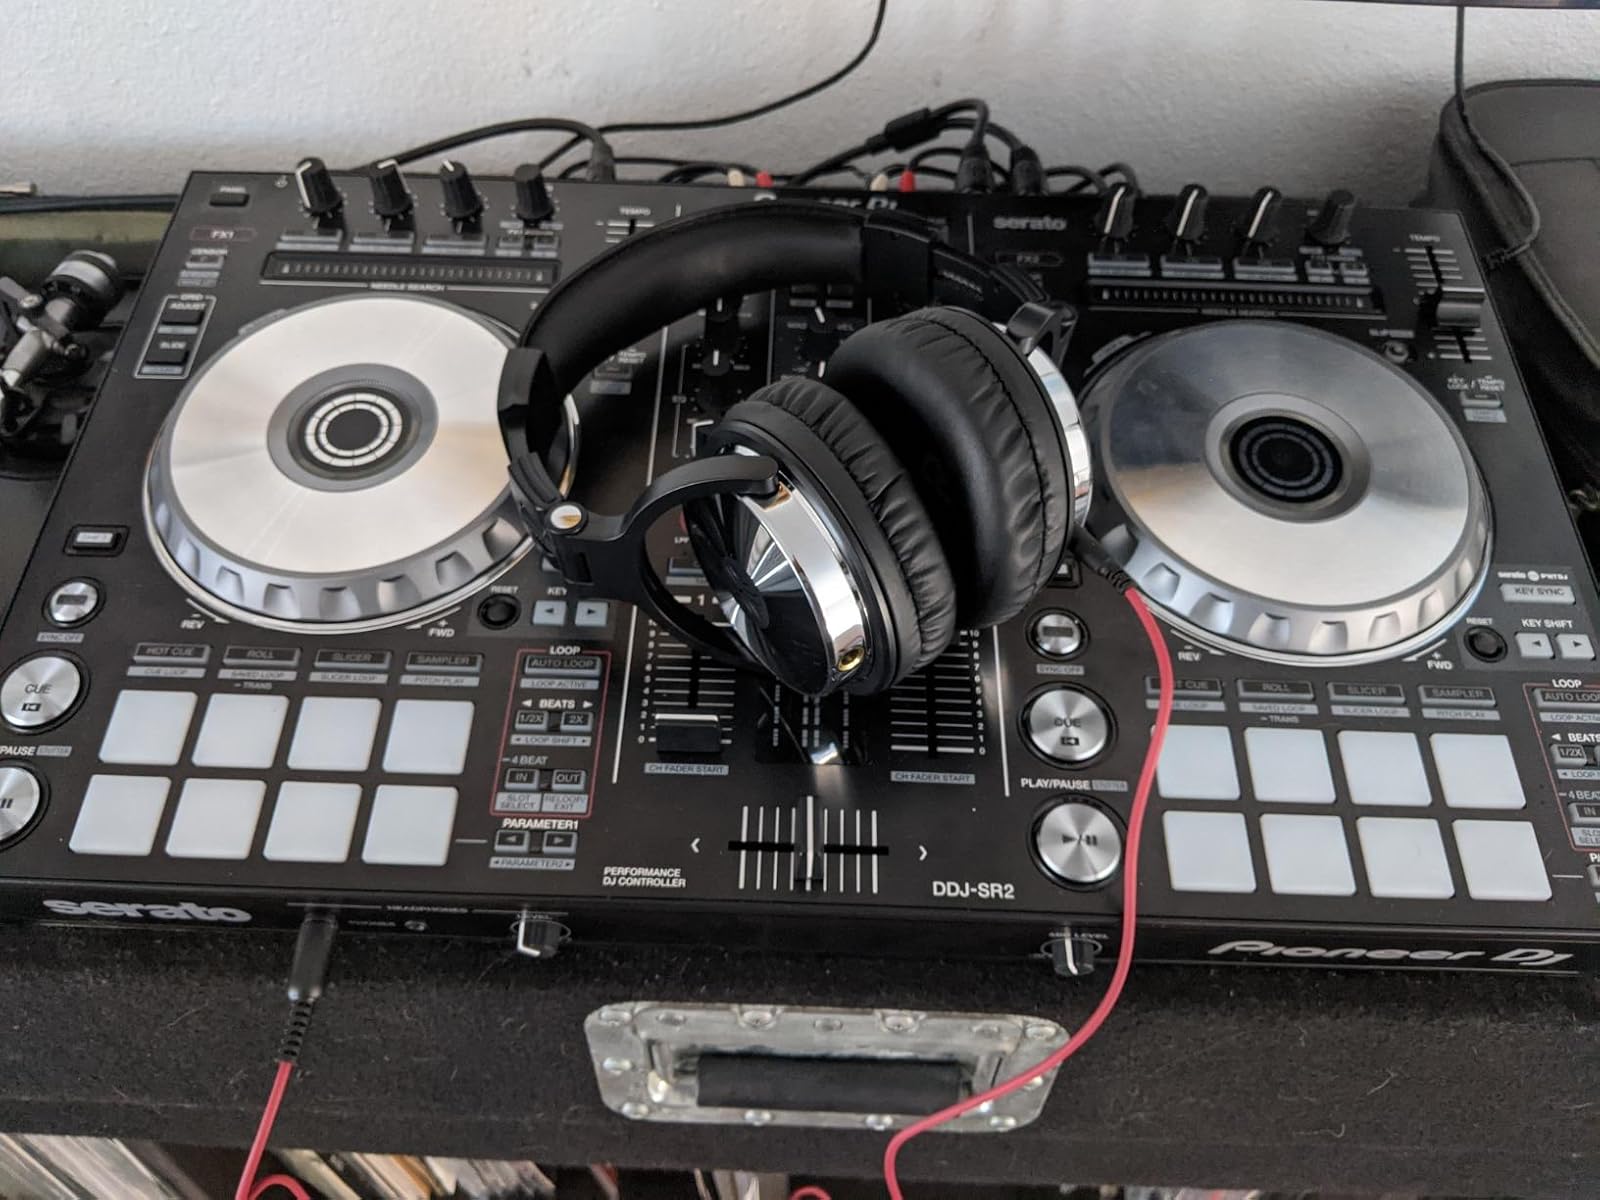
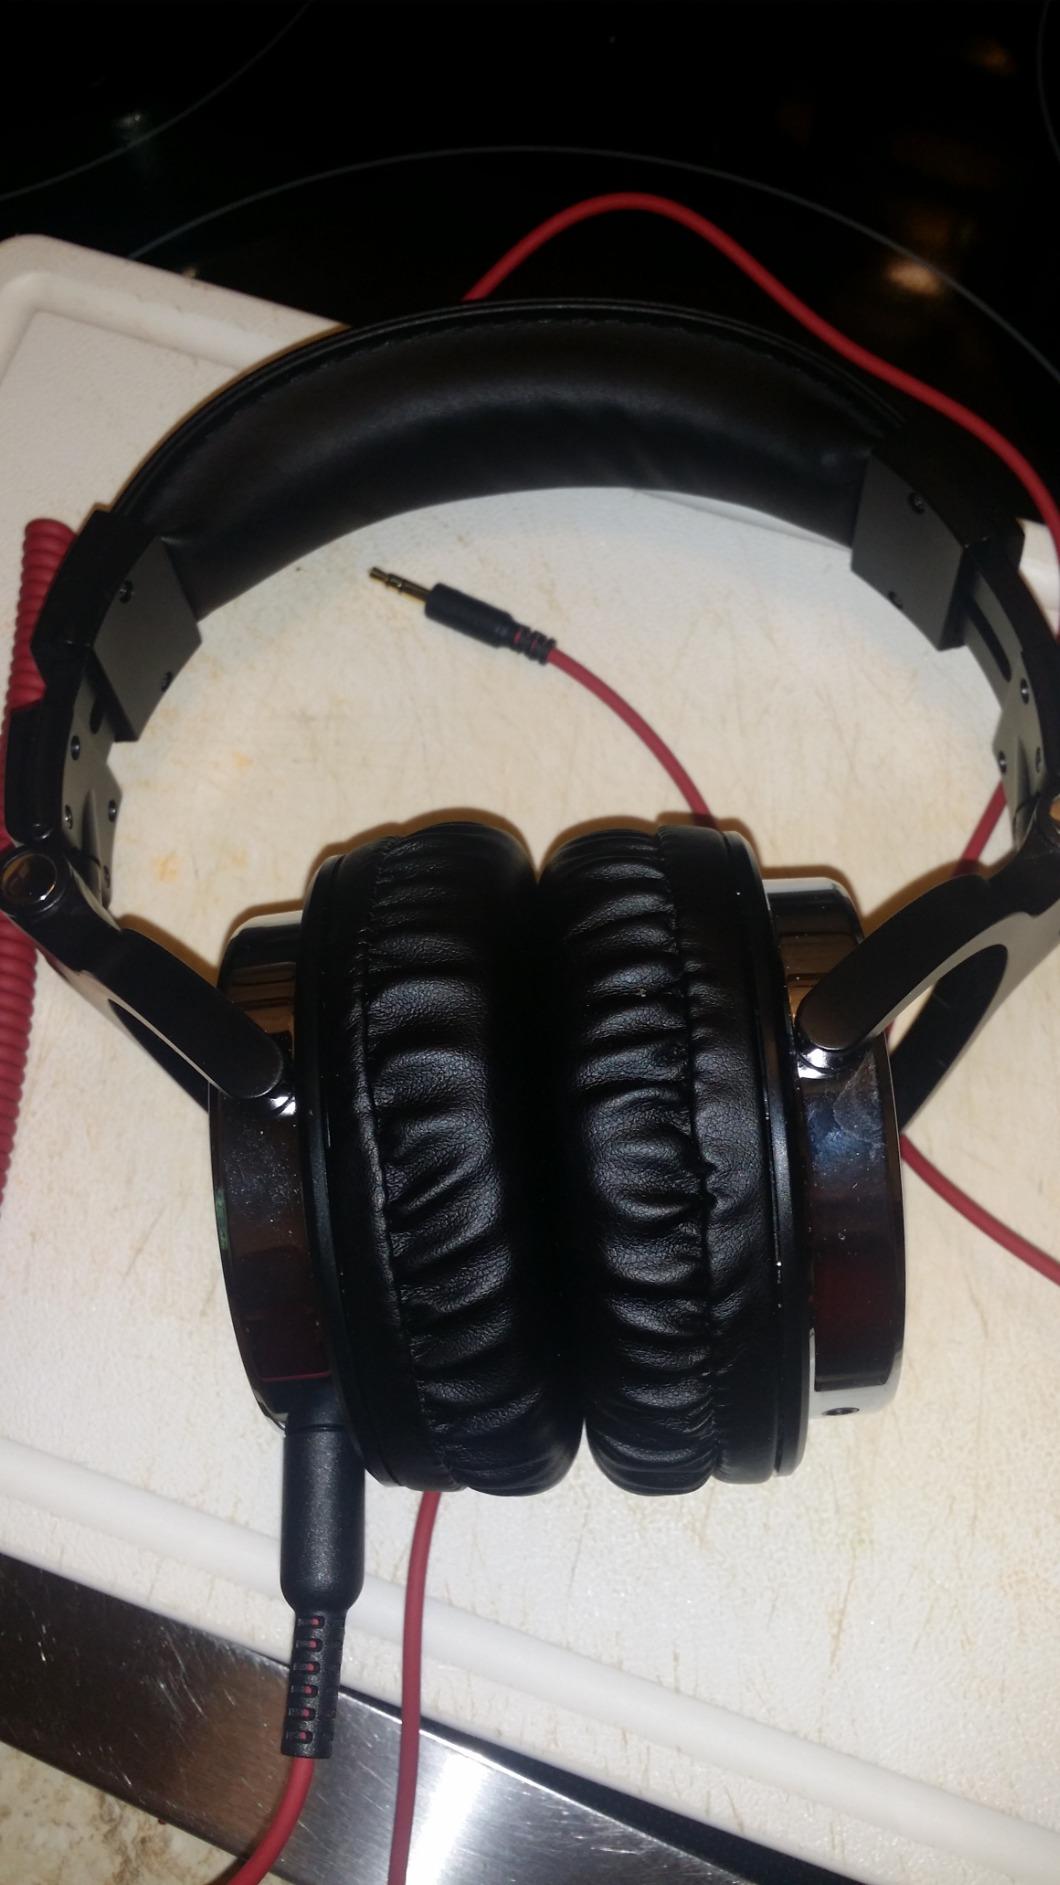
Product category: headphones
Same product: yes